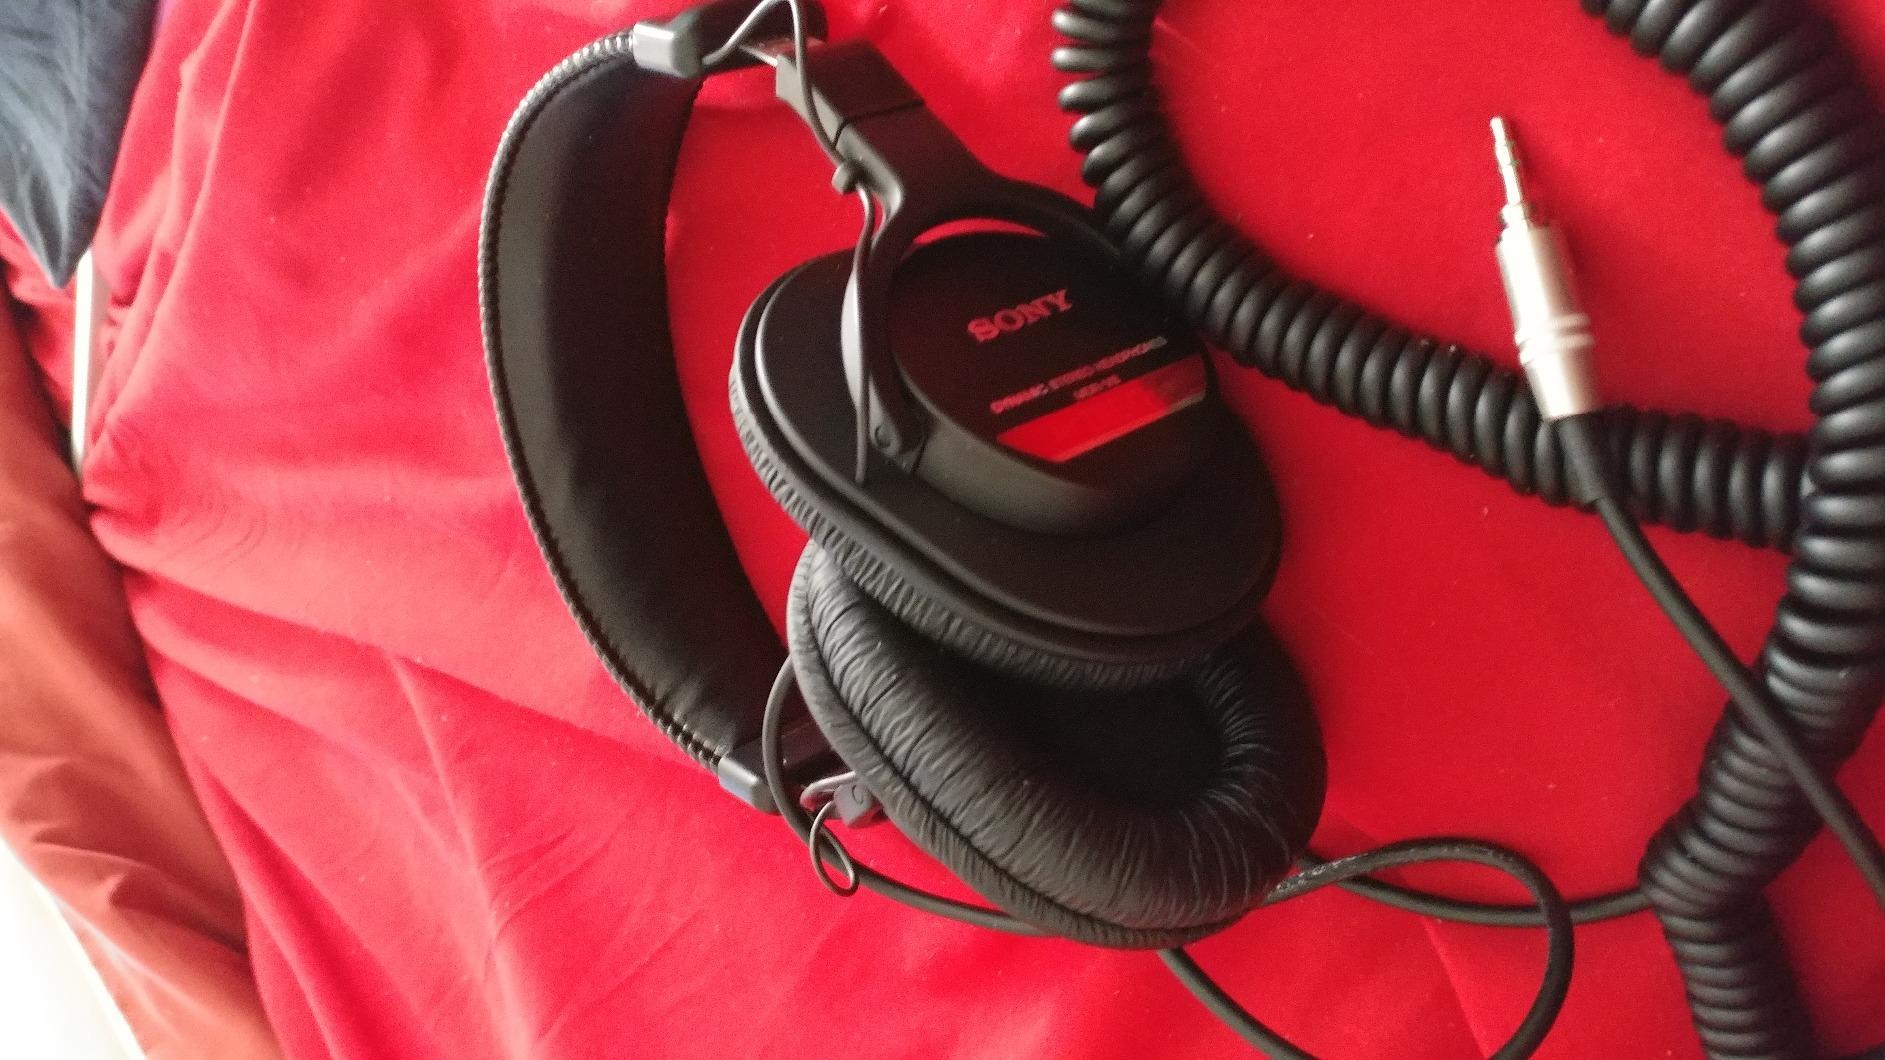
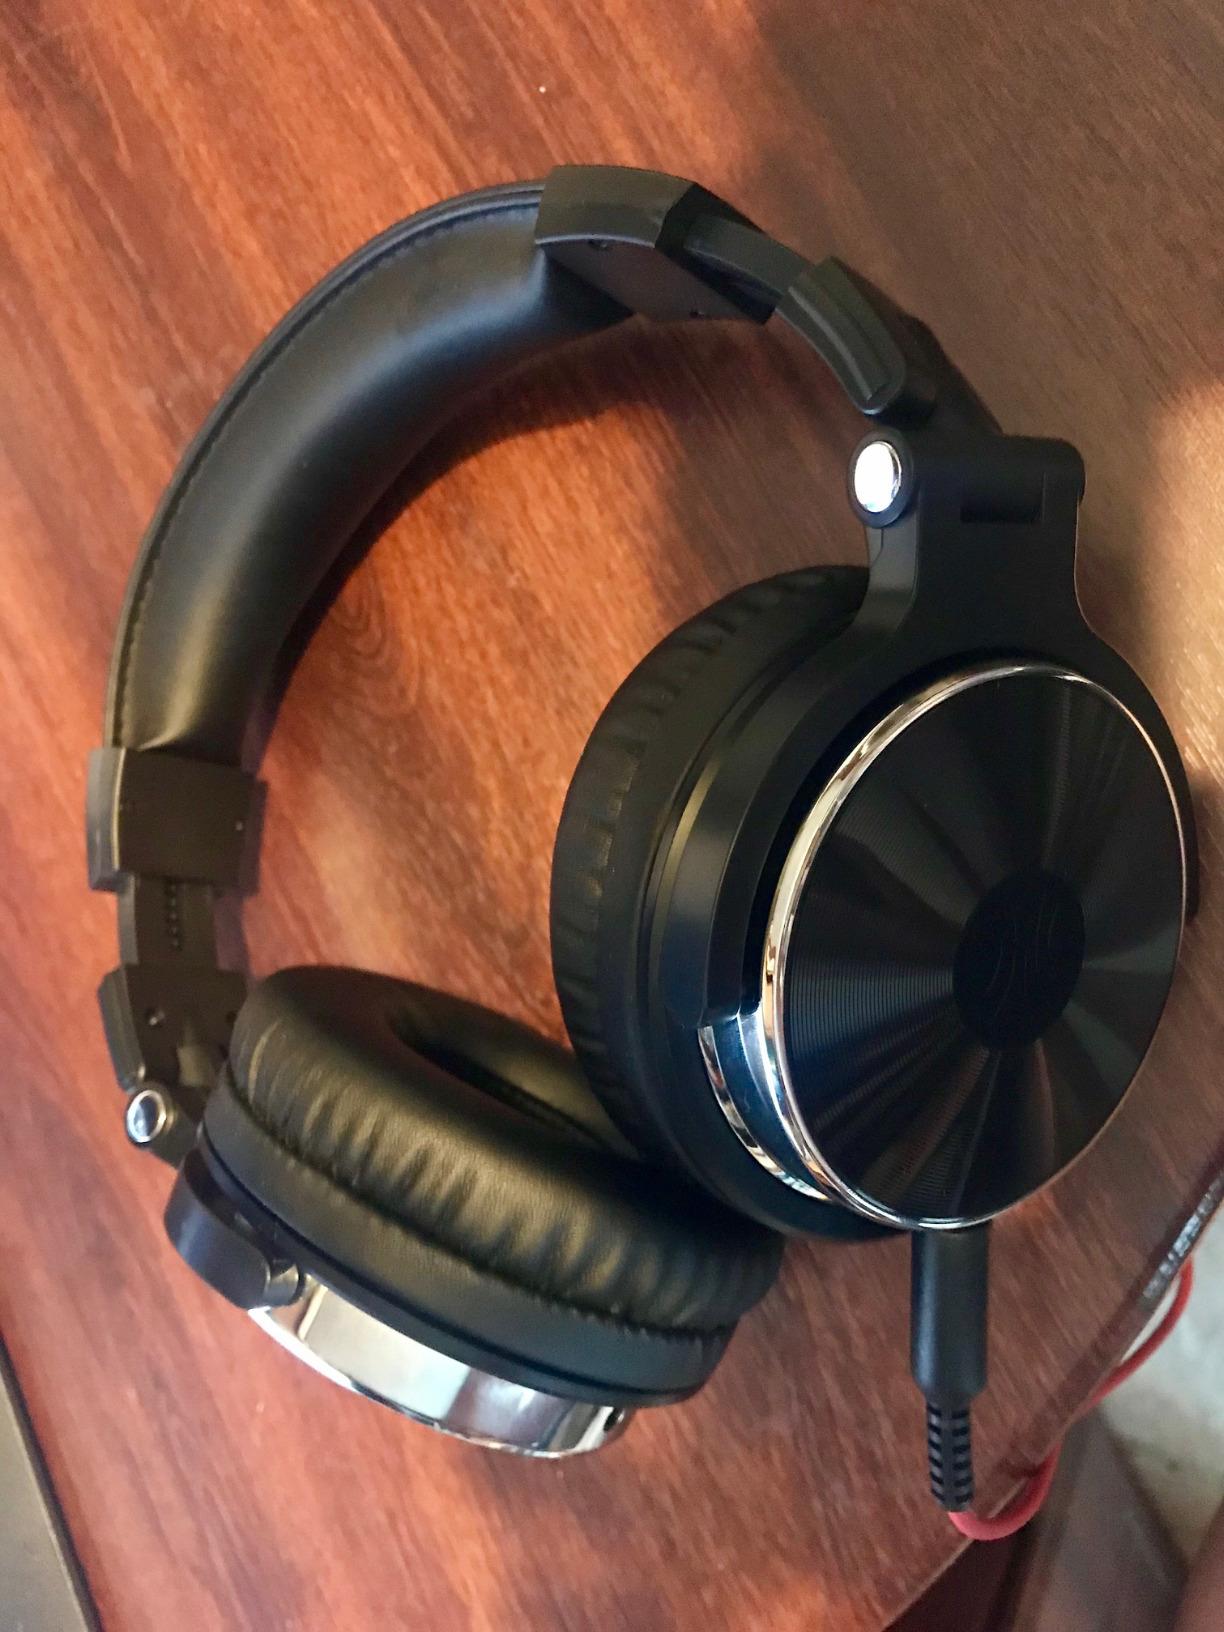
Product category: headphones
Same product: no